RUMAG

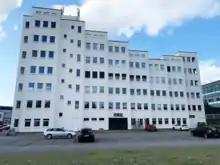

RUMAG (which is short for Rude Magazine) was a Dutch media company and apparel brand based in Amsterdam, The Netherlands.